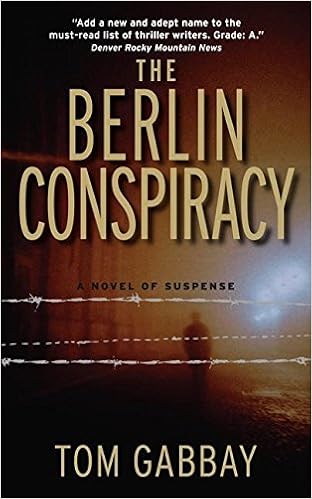
The Berlin Conspiracy
Category: Books
Review “A spy novel of the first rank. ... Add a new name to the must-read list of thriller writers.” — Rocky Mountain News (Grade: A) “A Cold War thriller of real brilliance.” — Jack Higgins “One of the early favorites for best debut of the year.” — Tampa Tribune About the Author Tom Gabbay is the author of The Berlin Conspiracy and The Lisbon Crossing . He previously worked for NBC Entertainment as director of children's and comedy programs, and was creative director of the production partnership between NBC and ITV Television in the United Kingdom. He lives in Europe.
Features: Jack Teller is through with the CIA—until the Berlin station is contacted by a Colonel in the East German Stasi just days before President John F. Kennedy's scheduled visit to the Wall. The Stasi officer has an important message—and he will speak to no one but Jack. | The informant claims a treacherous plot is brewing to assassinate the American president in Germany—a conspiracy originating at the highest levels of the U.S. government. Only Jack Teller believes the threat is real, and it has left him alienated and alone in a divided city that holds too many dark secrets. And if he forgets the two essential truths of the espionage game—that lies are currency and nothing is what it seems—he won't live to prevent a global catastrophe.